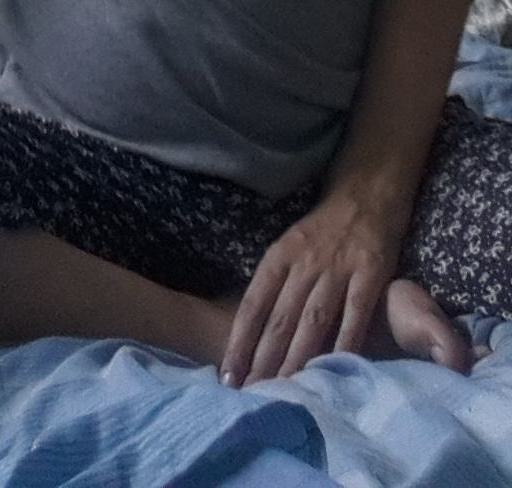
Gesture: no_gesture